George Barnett

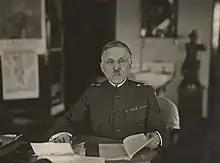
Garnett as Commandant of the Marine Corps in April 1918.

The first important military event of his administration as Commandant was the sending of a reinforced brigade of Marines to take part in the operations which occurred at Vera Cruz, Mexico, during 1914. A minor intervention in Haiti was made during that year and an expeditionary force of Marines was kept afloat for some time along the west coast of Mexico. Serious trouble began to brew in both Haiti and Santo Domingo and within a year it was necessary for the Marine Corps under Commandant Barnett's guidance to place a brigade of Marines in each of these two countries, where they continued on duty until after the close of his administration.